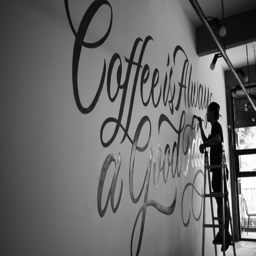
digital art selected for the #